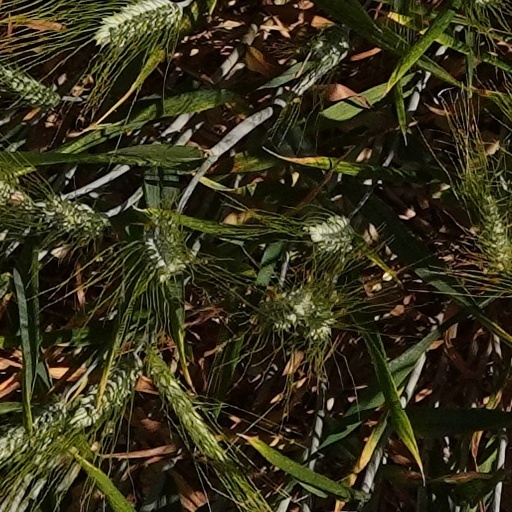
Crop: wheat